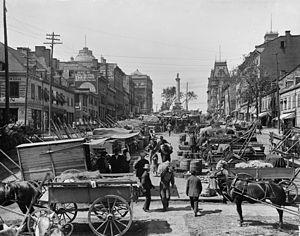
L'histoire de Montréal commence avec la découverte du village d'Hochelaga par les explorateurs français, au XVIᵉ siècle.
La place Jacques-Cartier est une place de Montréal.